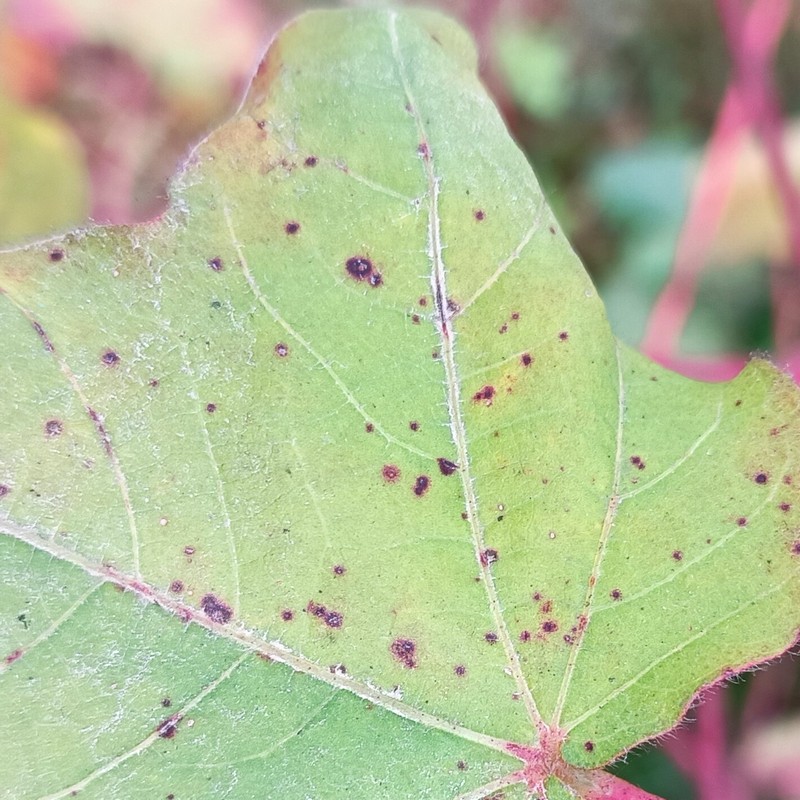
Label: Bacterial Blight